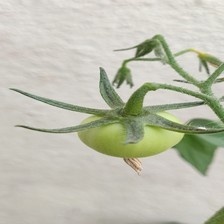
Label: tomato